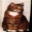
Label: cat